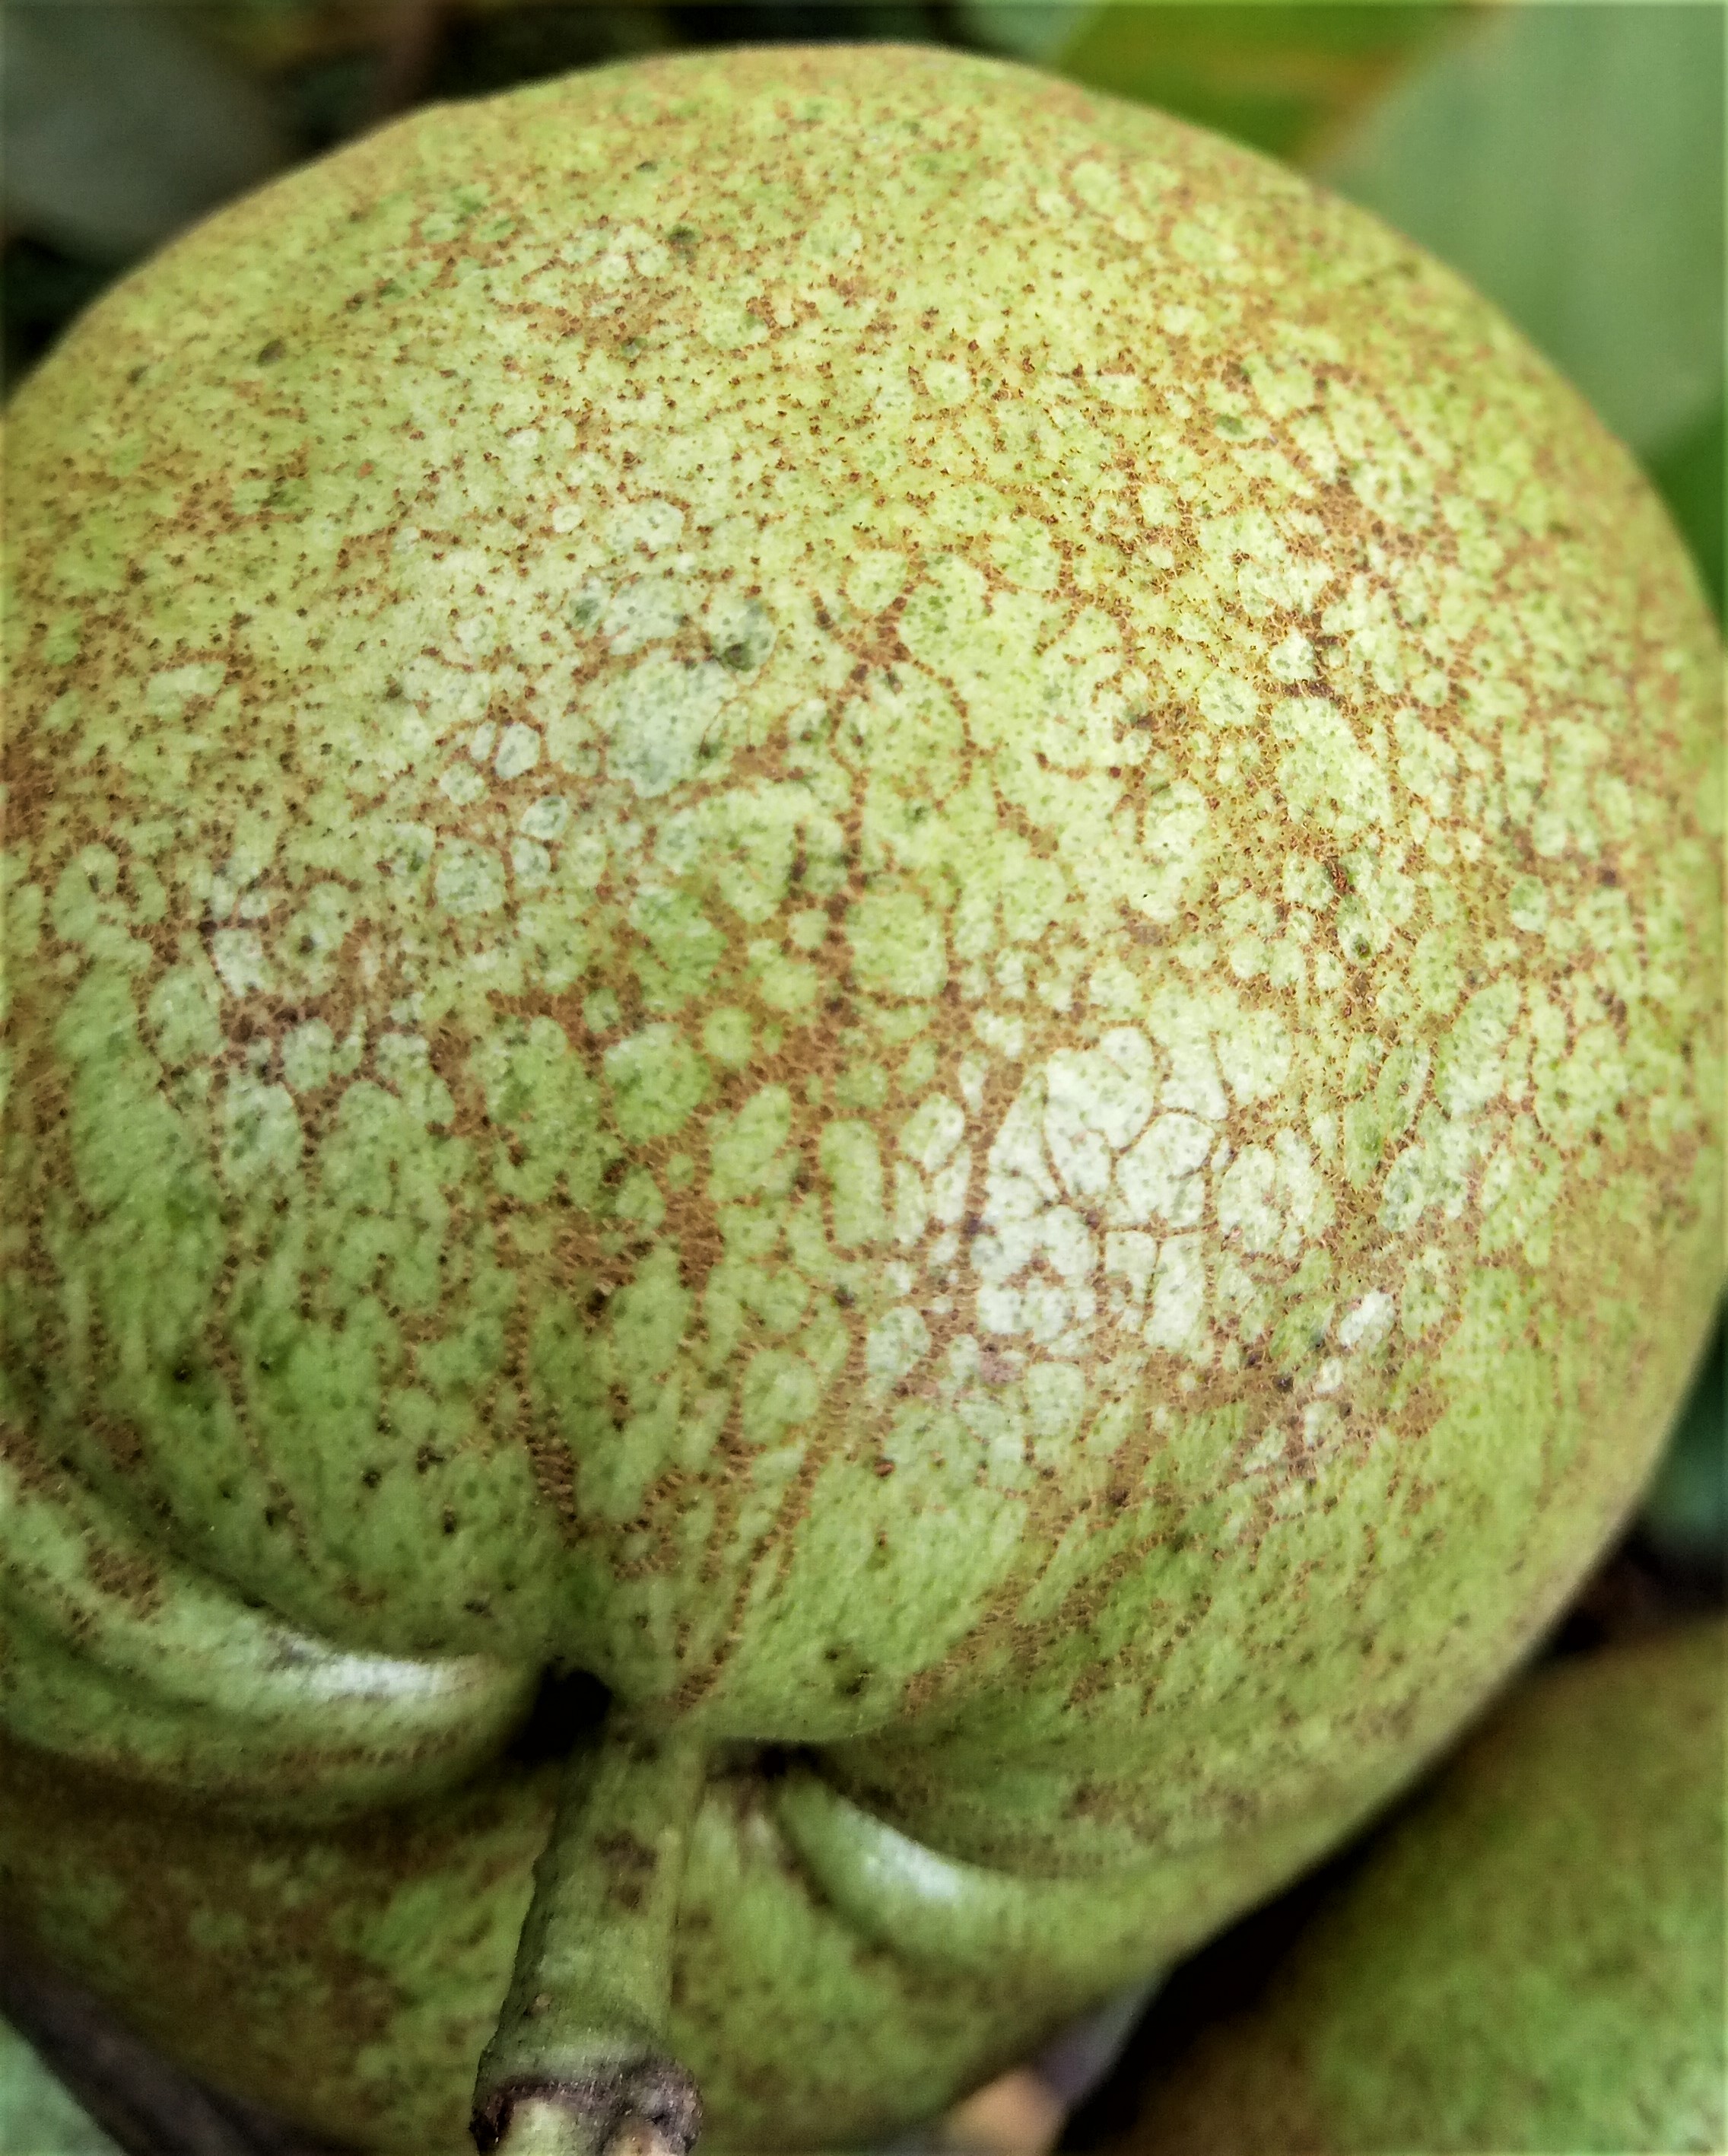
Label: Scab